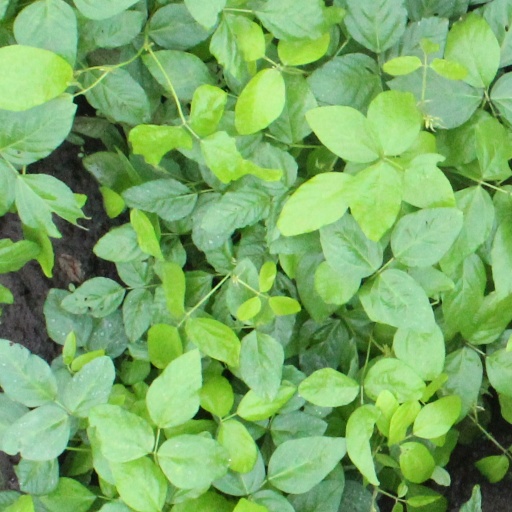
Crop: soybean